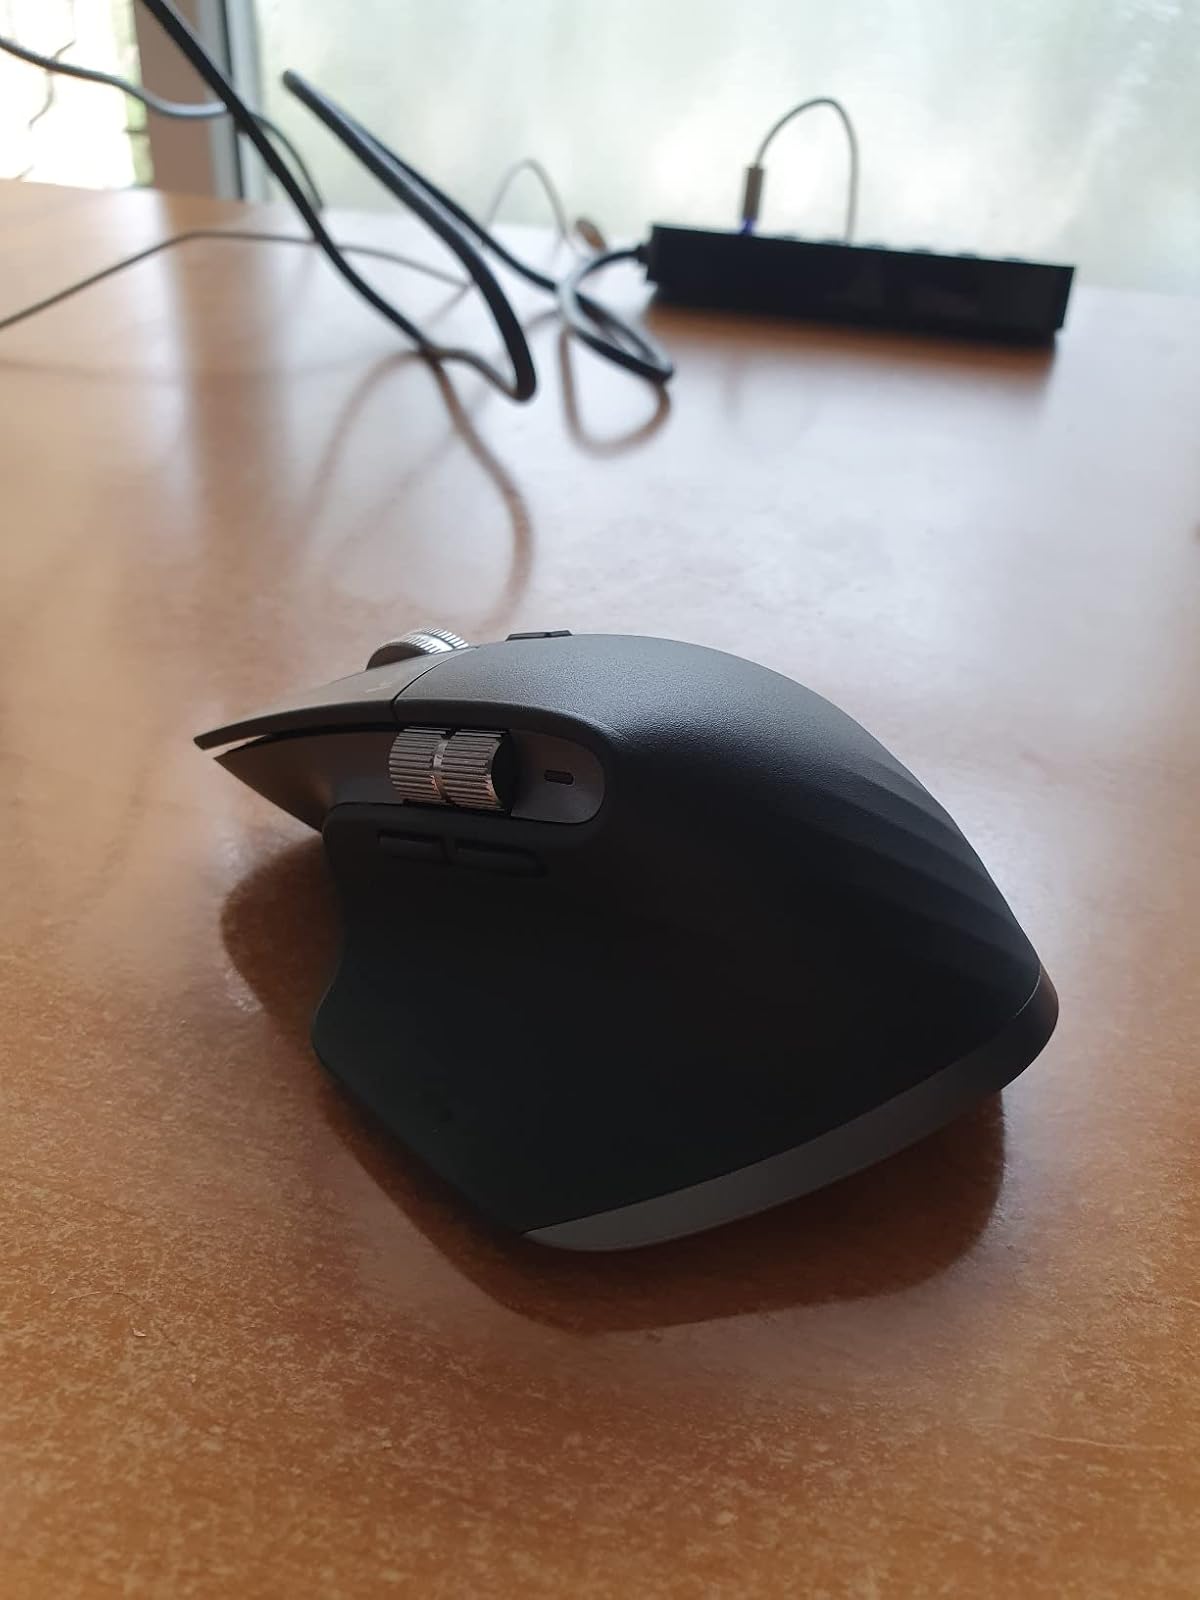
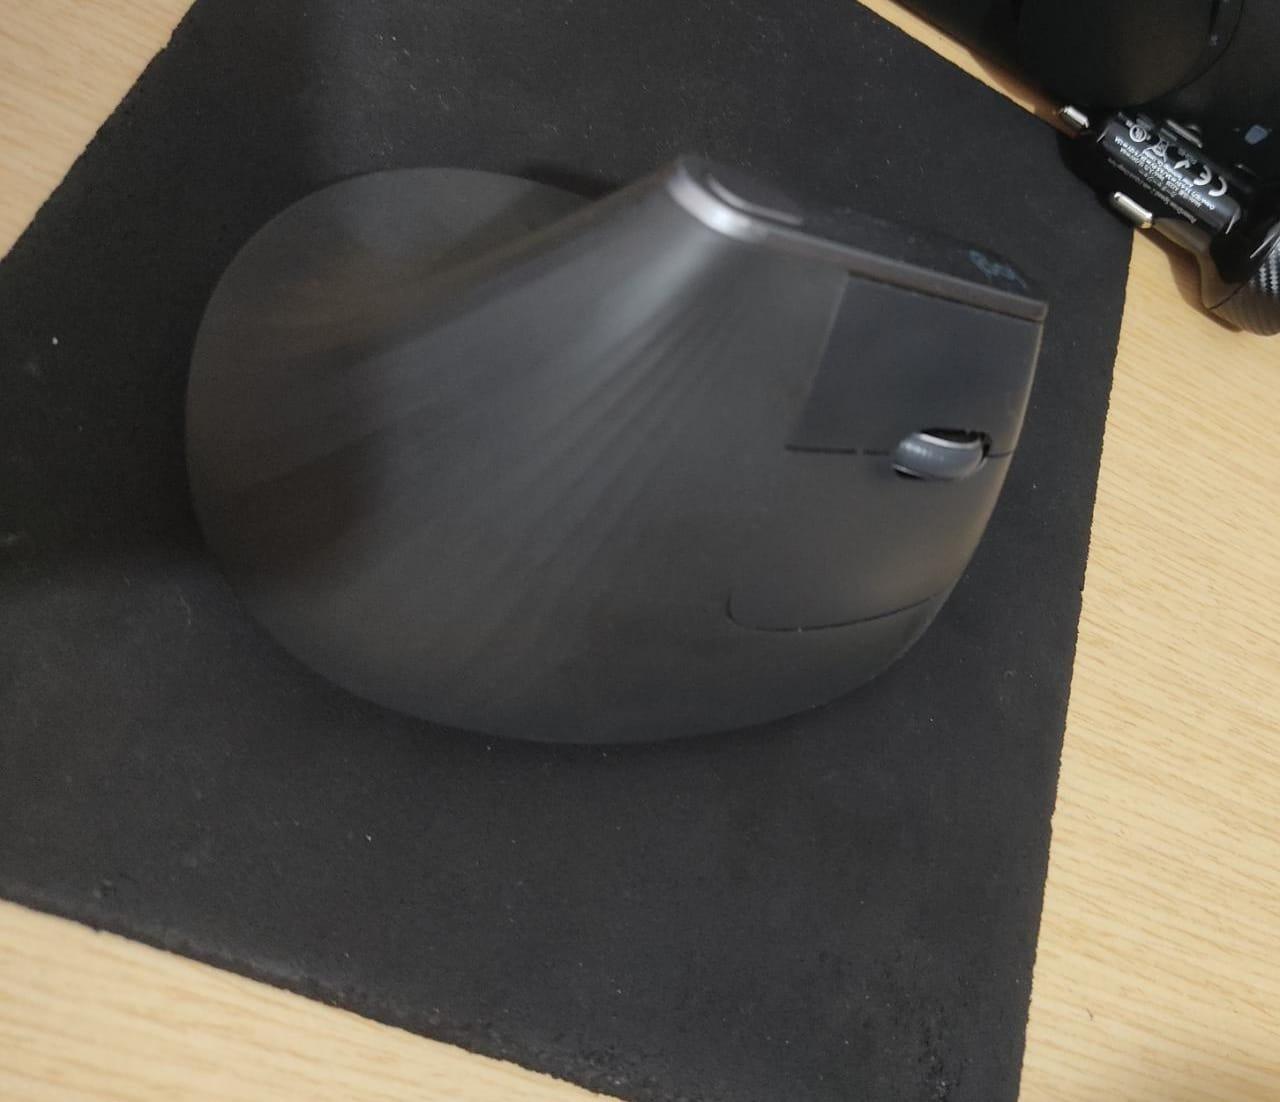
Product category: mouse
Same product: no